HTML form

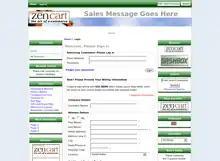
Registration form of PHP-based e-commerce web-shop software ZenCart

Some of the interpreted languages commonly used to design interactive forms in web development are PHP, Python, Ruby, Perl, JSP, Adobe ColdFusion and some of the compiled languages commonly used are Java and C# with ASP.NET.